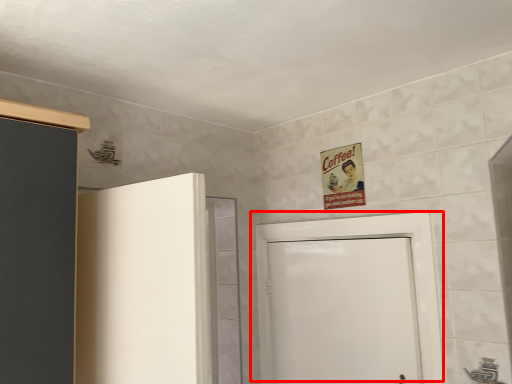
Question: From the image's perspective, what is the correct spatial positioning of door (annotated by the red box) in reference to poster? Select from the following
(A) below
(B) above
Answer: A